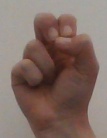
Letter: gaaf